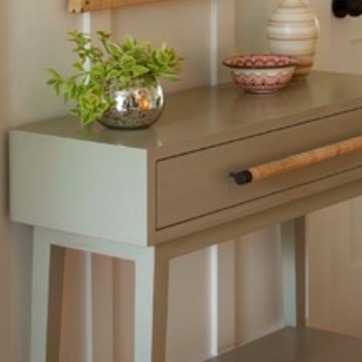
Material: painted